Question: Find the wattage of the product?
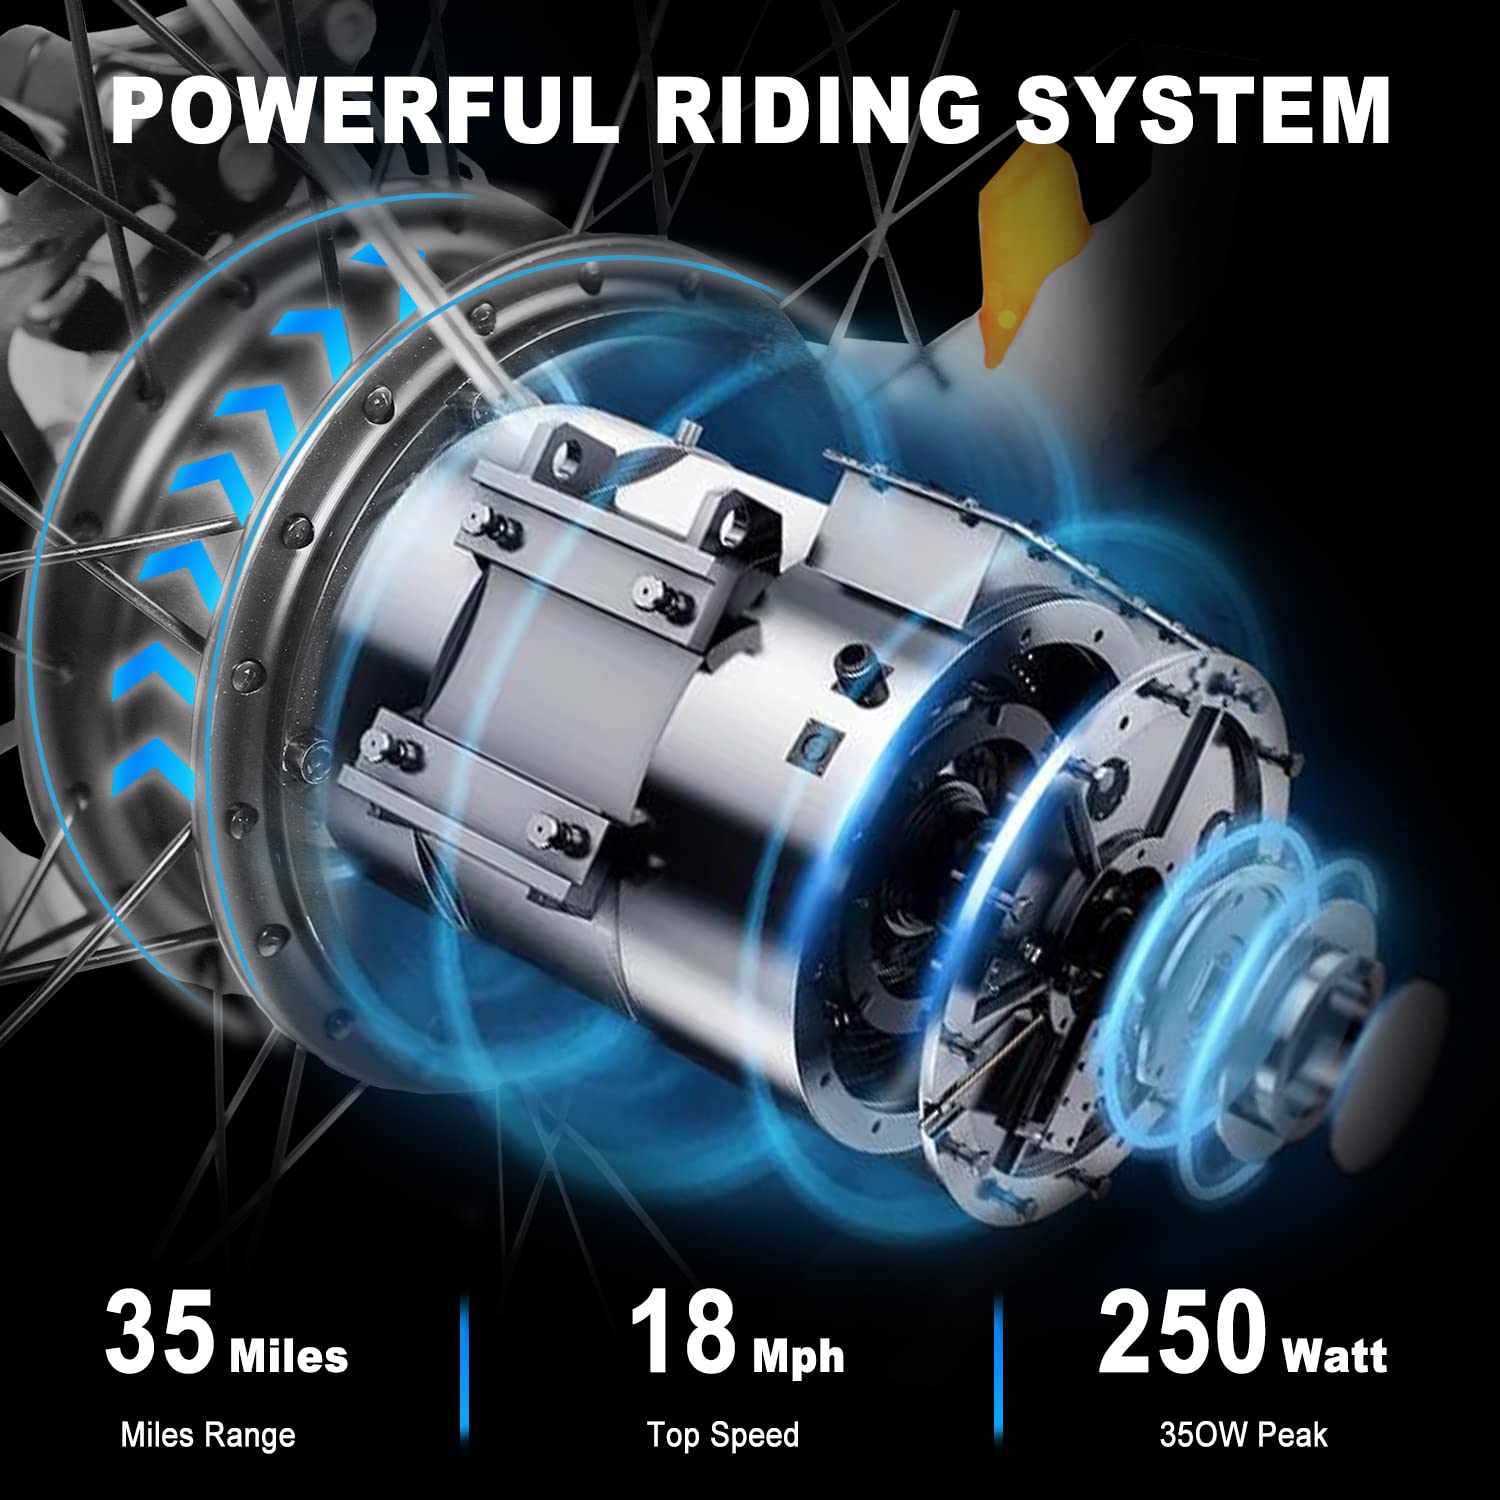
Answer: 350.0 watt